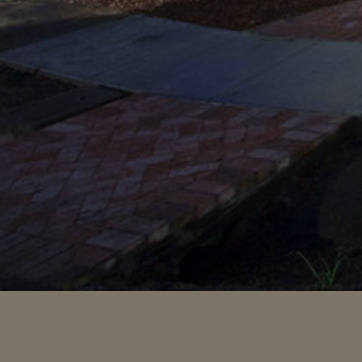
Material: brick